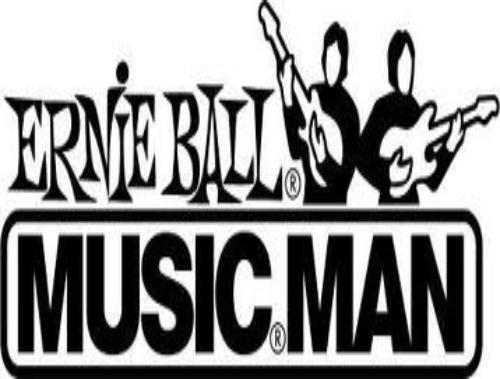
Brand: music man-1
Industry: Leisure